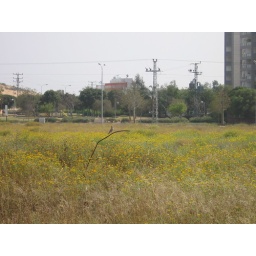
A bird in yellow field.